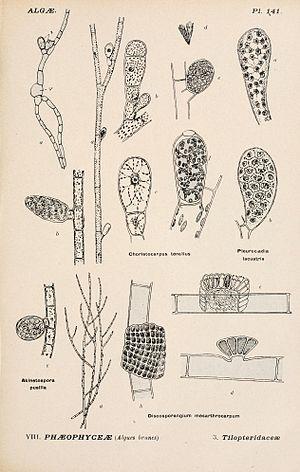
Les Discosporangiales sont un ordre d’algues brunes de la classe des Phaeophyceae.
Les Discosporangiophycidae sont une sous-classe d’algues brunes de la classe des Phaeophyceae.
Les Asteronemataceae sont une famille d’algues brunes de l’ordre des Discosporangiales.